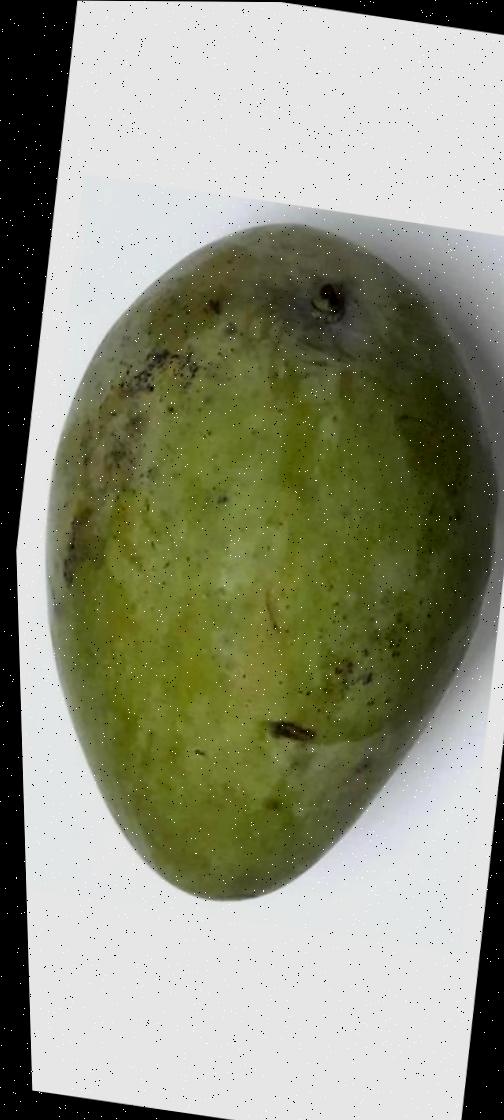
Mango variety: Amrapali